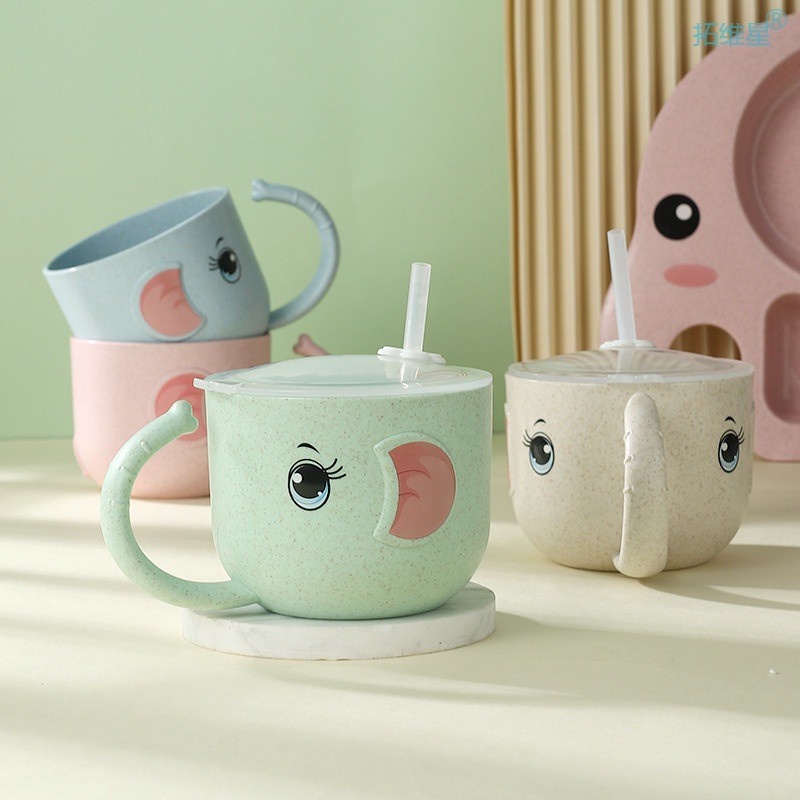
Baby Feeding Bottle Kid's Mug Silicone Straw Children
Brand: 123
Product information: Pattern: solid color Color: beige, mint, blue, pink, grass-free green, grass-free pink, grass-free blue, turf 1 piece Material: bone powder more than 36% bone china Applicable object: Coffee Structure: Single layer Size: Packing list: Baby bottle*1pc Product Image:
Category: Baby & Toddler > Nursing & Feeding > Feeding Essentials > Baby Bottles